The Haunted Man and the Ghost's Bargain

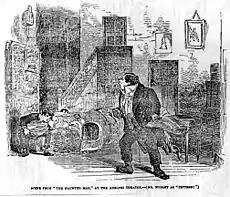
Scene from "The Haunted Man" at the Adelphi Theatre, in the "Illustrated London News", 30 December 1848.

The Tetterbys live in their shop, which has been all manner of unsuccessful businesses in the past. They have many children and are quite poor. Mrs Tetterby comes home from marketing and confesses her deep shame that she fantasized about never having married Mr Tetterby when she saw all the things she could not afford.